Yalu River Broken Bridge

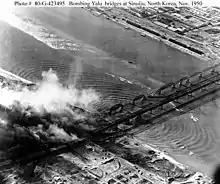
Aerial photograph taken in November 1950 during air attacks by US bombers. The Broken Bridge is on the left.

The bridge was built by the Empire of Japan in 1911, to connect Japanese-ruled Korea with the Eurasian rail network. With its completion, the southern Korean port of Busan became connected by rail all the way to Calais, France. The Japanese began building the bridge in 1909, before the Qing dynasty government of China granted permission for its construction. By April 1910, with the Korean side of the bridge already half completed, Japan applied heavy pressure on the weak Qing government, then in its last throes, to authorize construction on the Chinese side. It was opened in October 1911, the first bridge across the Yalu River. In April 1937, when Northeast China was ruled by the Japanese puppet state Manchukuo, Japan built a bigger bridge less than upstream, now known as the Sino–Korean Friendship Bridge.